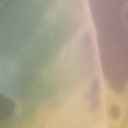
Label: Leaf_rust